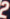
Number: 2